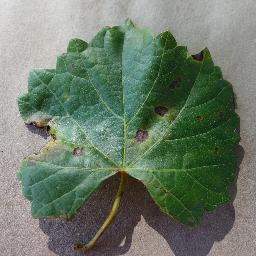
Label: Grape___Black_rot